Epigenetics of physical exercise

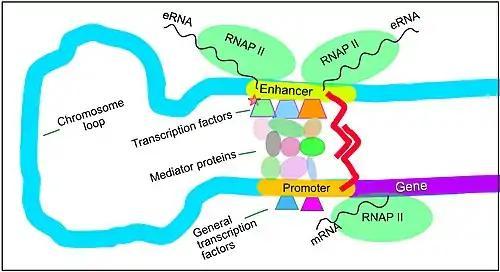
Regulation of transcription in mammals. An active enhancer regulatory sequence of DNA is enabled to interact with the promoter DNA regulatory sequence of its target gene by formation of a chromosome loop.

Exercise of the human vastus lateralis (a thigh muscle) primarily affects the epigentic status of sites in enhancers within muscle cell chromatin, as described in detail below. In contrast, exercise of this skeletal muscle causes few or no epigenetic alterations in promoters or within genes of muscle cell chromatin.